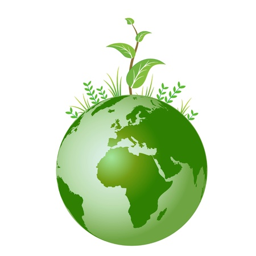
a green globe with plants growing vector